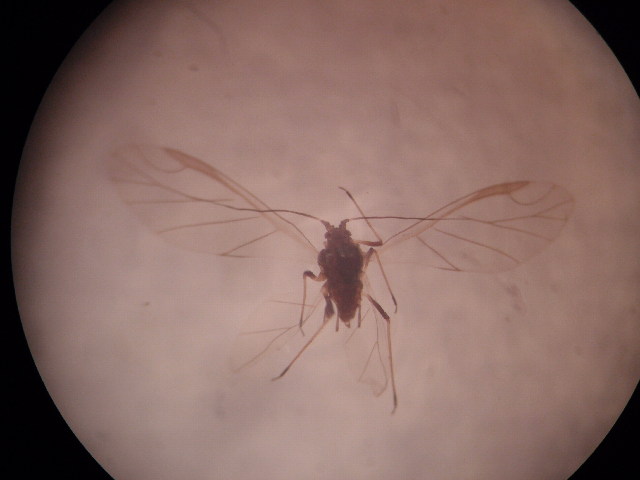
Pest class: green_peach_aphid